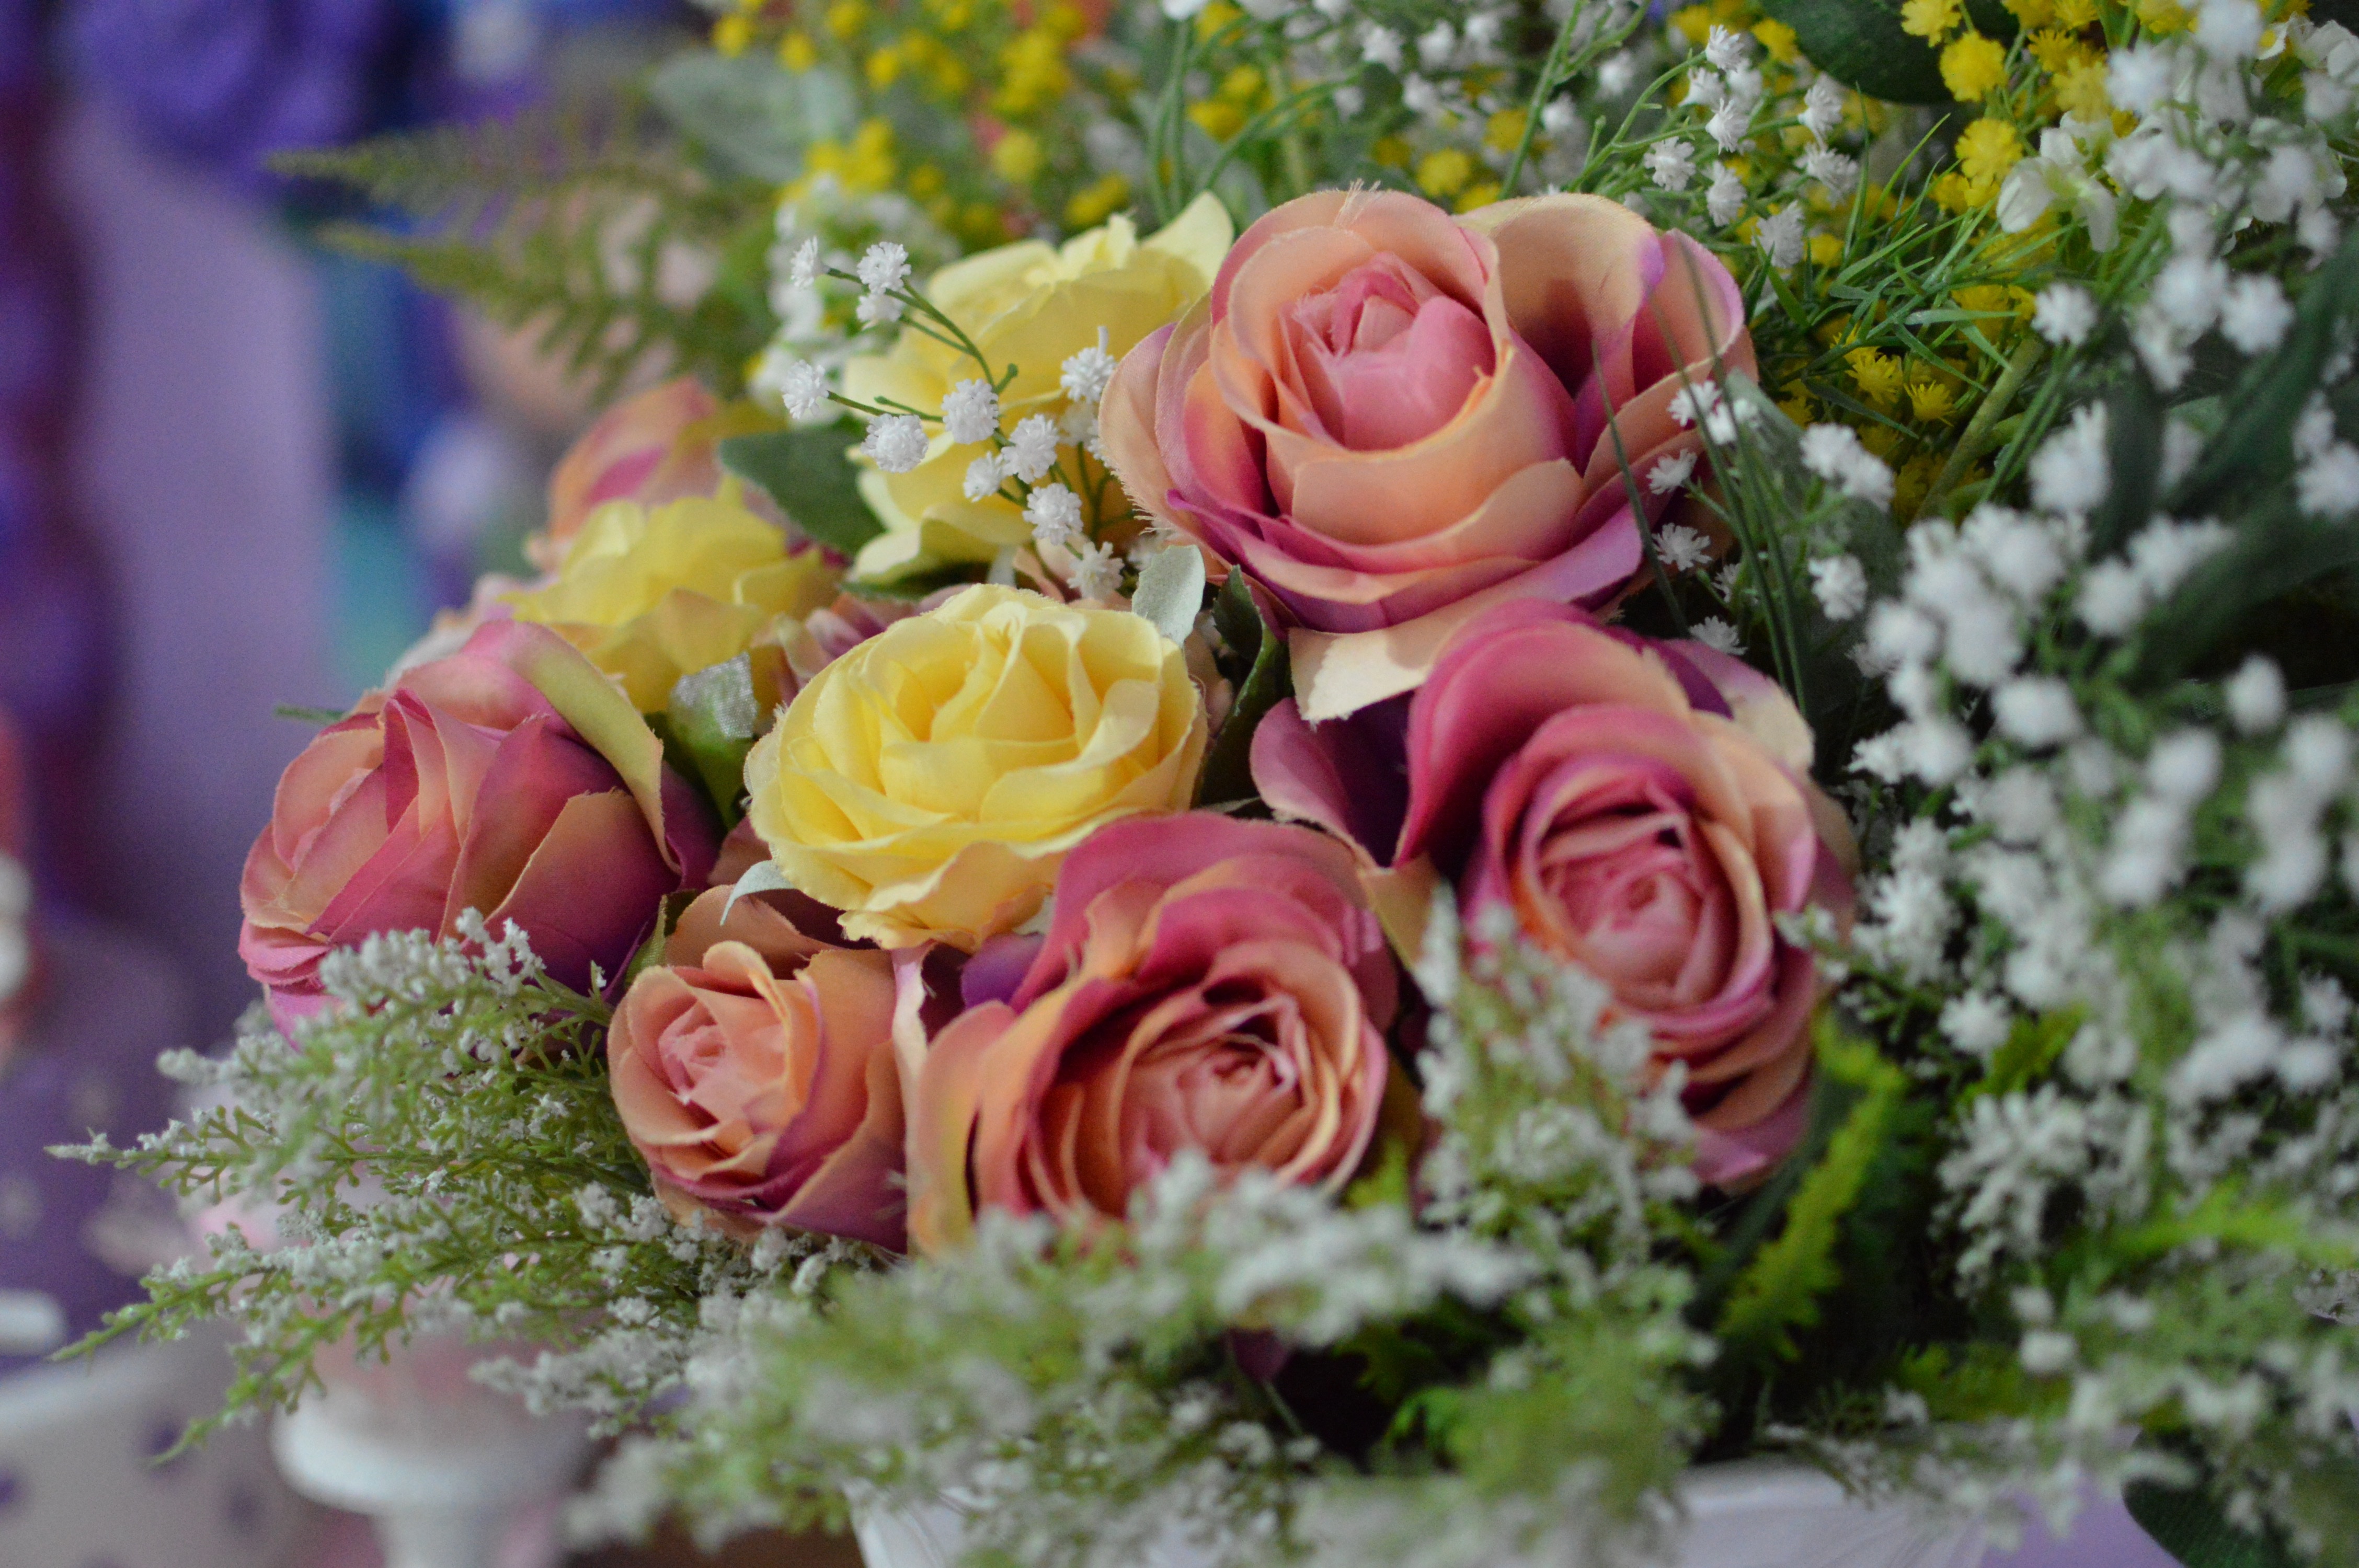
plant, flower, petal, vase, rose, pink, flora, flower arrangement, flowers, arrangement, garnish, artificial, floristry, flowering plant, garden roses, flower bouquet, cut flowers, floral design, ornamental flowers, land plant, flower arranging